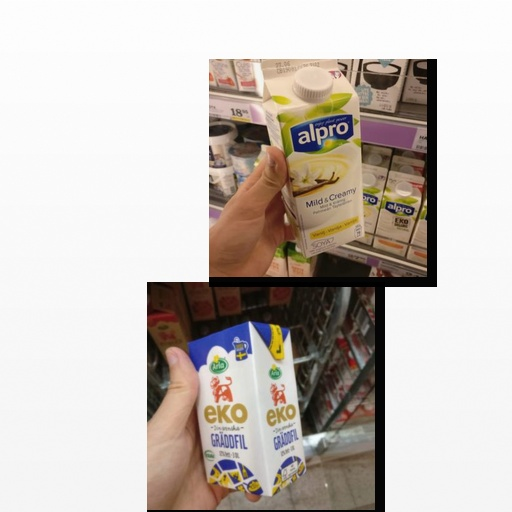
Food items: vanilla_soyghurt, sour_cream